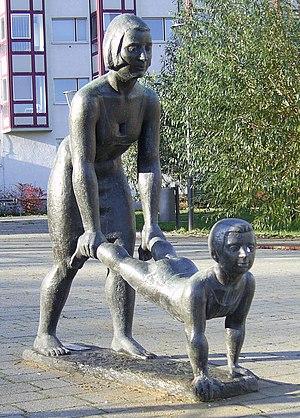
Une brouette est un contenant mobile, porté sur une ou plusieurs roues, muni de deux brancards pour le transport humain de petites charges, généralement sur de courtes distances.